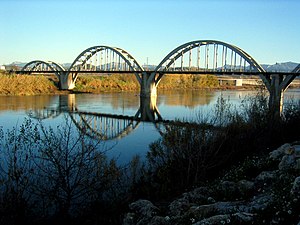
Buebro / Galleri
En Buebro er en bro, hvor selve buen er hovedbæresystemet. Buen kan være placeret over, under eller delvis over eller under brobanen.